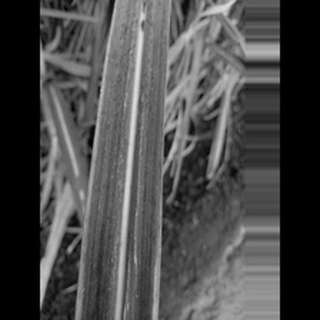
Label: sugarcane_rust